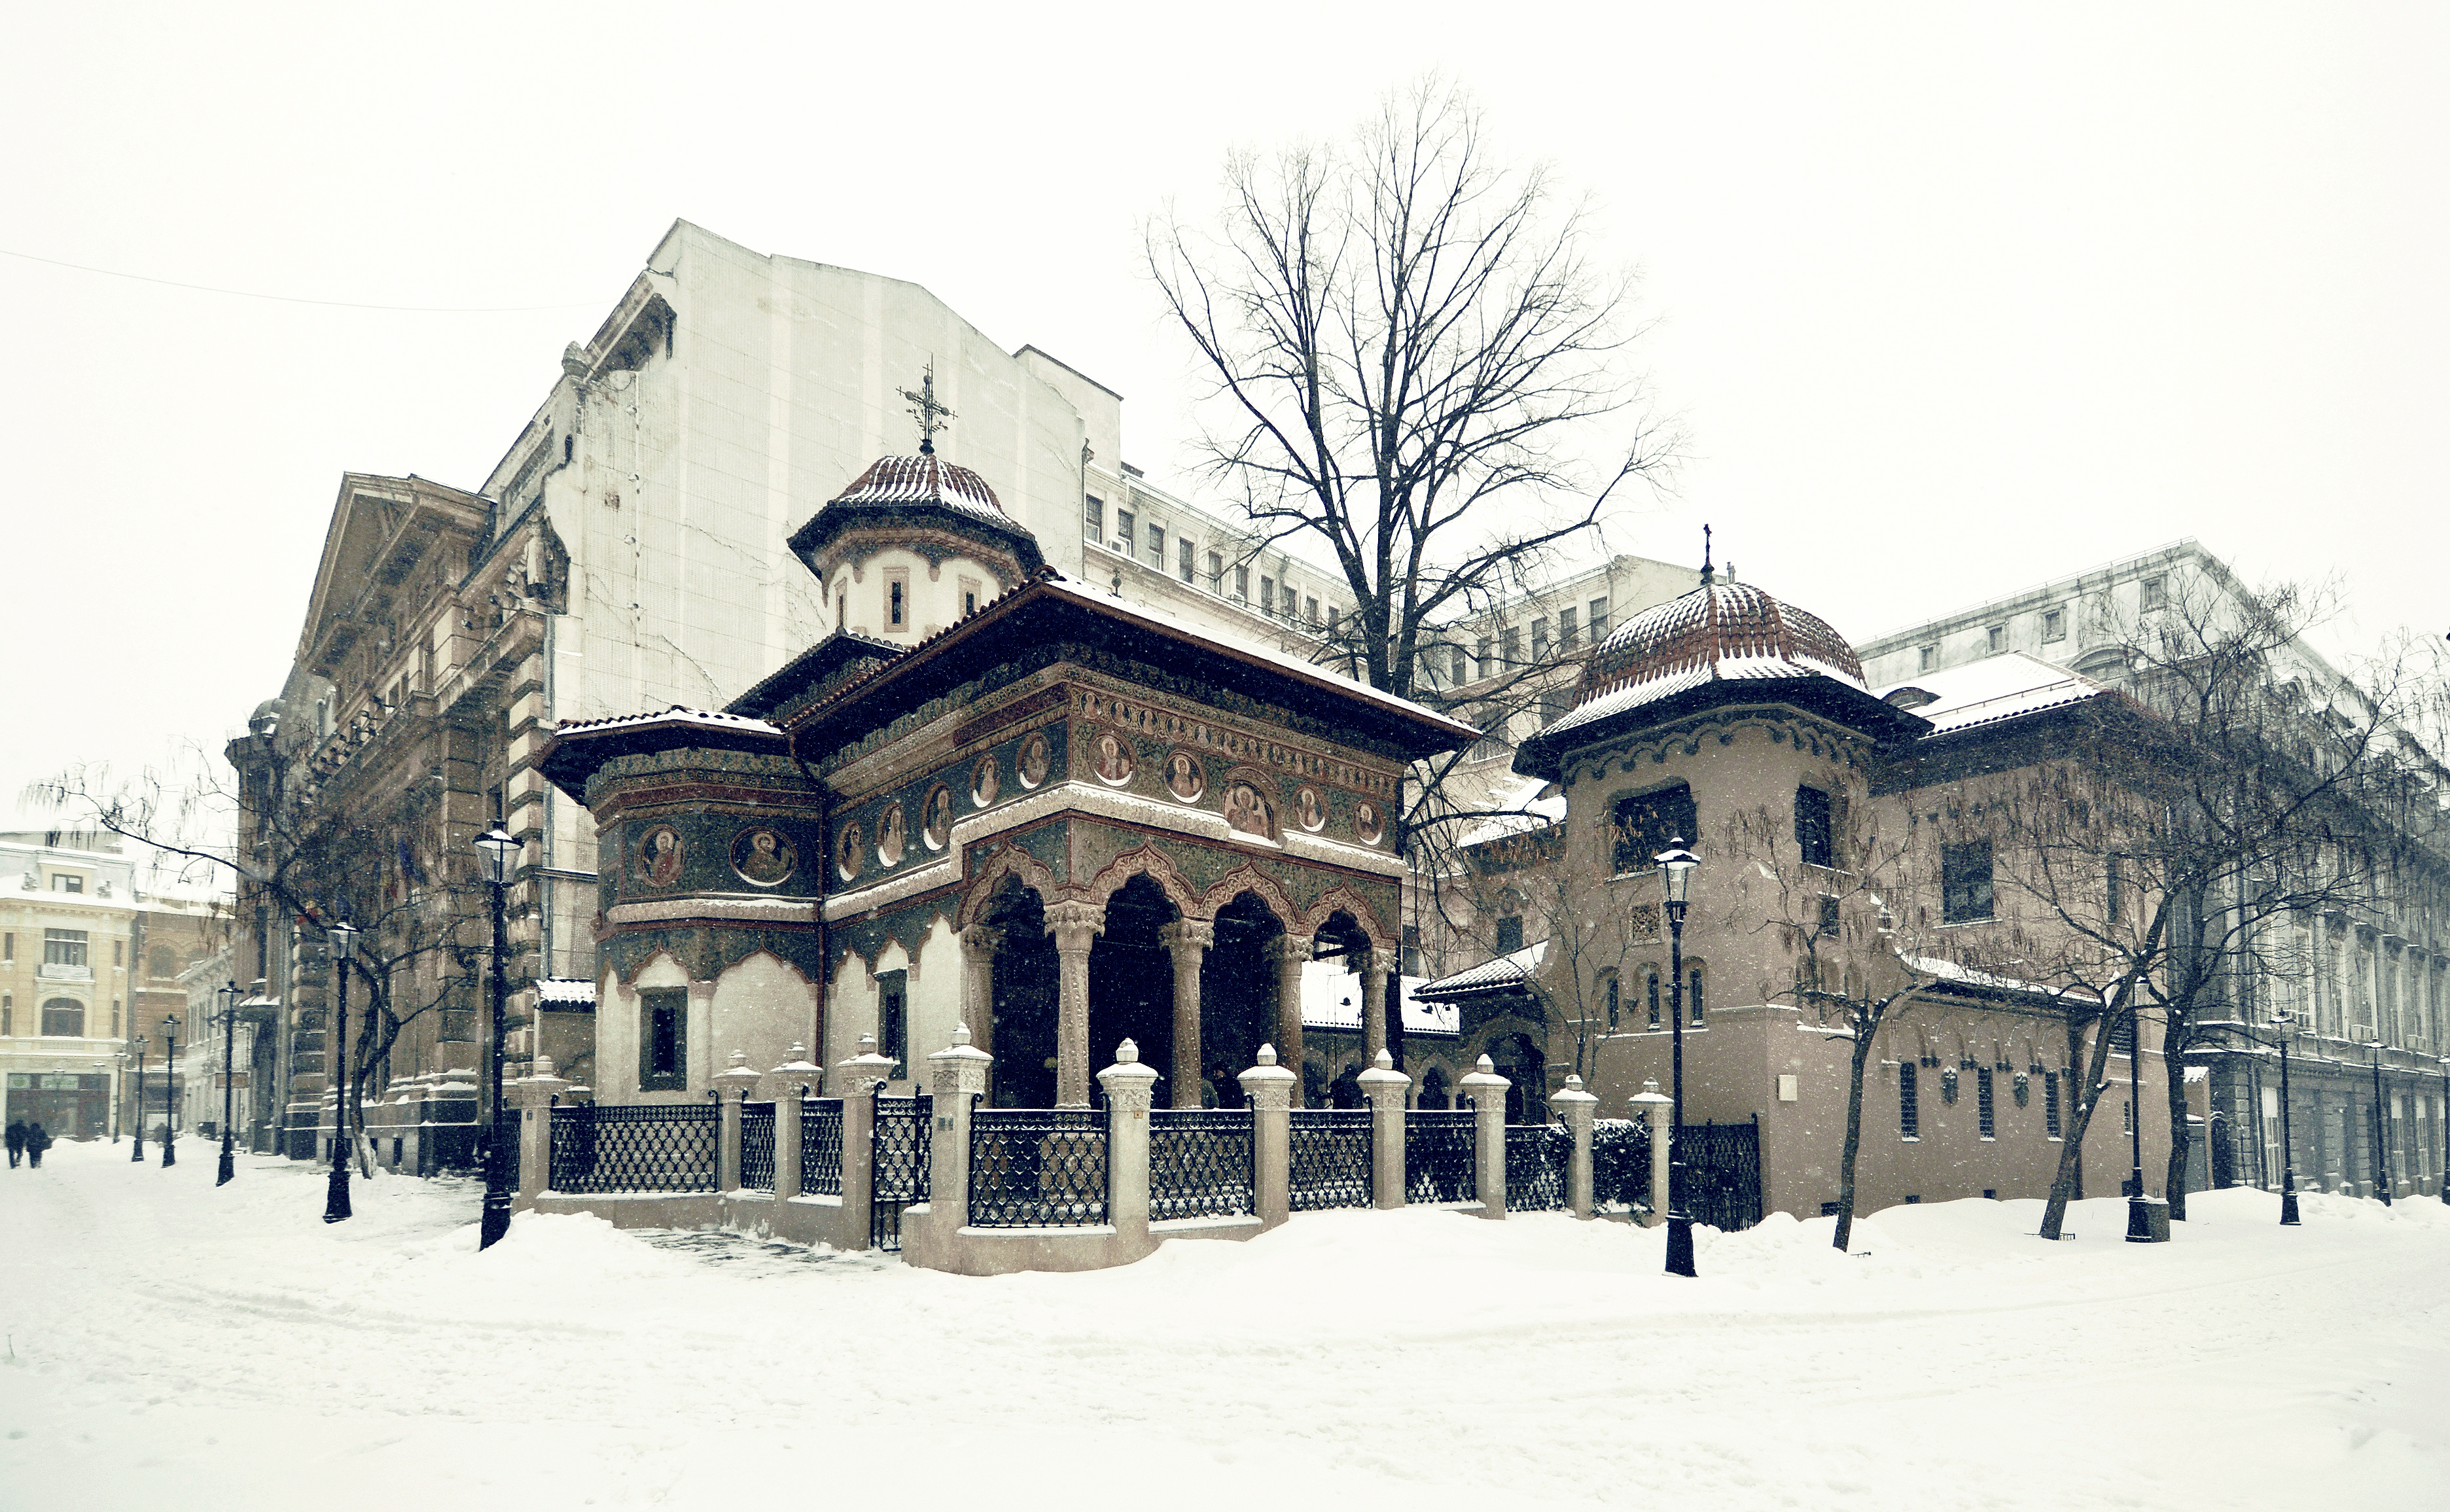
snow, winter, architecture, street, photography, mansion, house, town, building, city, home, urban, monument, photo, weather, religion, facade, church, exterior, cross, christian, season, place of worship, snowing, photos, religious, cool image, monastery, fotografie, christianity, romana, orthodox, eastern, estate, strada, romania, bucharest, roumanie, convent, bor, biserica, arhitectura, orthodoxy, romanian, ortodoxa, patrimoniu, ortodox, noncoloursincolour, manastirea, manastire, ortodoxia, ortodoxie, cretinism, bisericeasc, cladire, pridvor, bucuresti, fatada, centrulvechi, lipscani, portic, stavro, iarna, stavropoleos, oras, brancovenesc, 1724, lmibiima1946401, mimari, kilise, ninsoare, ortodoks, neighbourhood, residential area